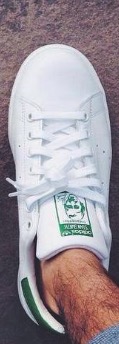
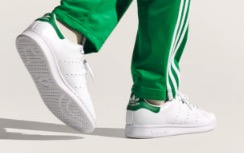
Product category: misc
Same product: yes